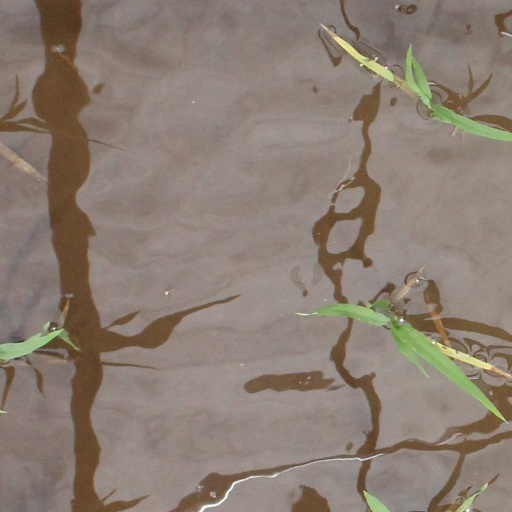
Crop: rice